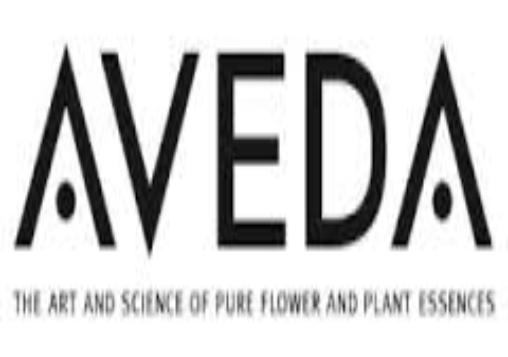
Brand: Aveda
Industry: Necessities